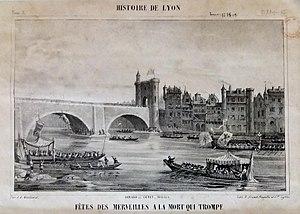
Représentation fantaisiste de la fête des Merveilles. Lithographie, 19e siècle parue dans Histoire de Lyon, tome II. Dessinateur
La fête des Merveilles ou fête des Miracles est une cérémonie à la fois religieuse et païenne qui a eu lieu à Lyon sur les rives de la Saône pendant une partie du Moyen Âge. Elle est indissociable de la saint Pothin, jour d'hommage aux martyrs de Lyon de 177.